Snow White and the Seven Dwarfs (book)

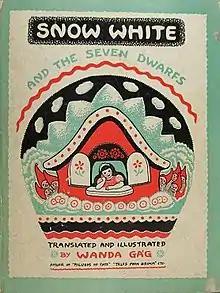

Snow White and the Seven Dwarfs is a 1938 picture book written and illustrated by Wanda Gág and published by Coward-McCann. "Snow White and the Seven Dwarfs" was a Caldecott Medal Honor Book in 1939. The book is a twist on the classic tale of Snow White by the Brothers Grimm. Since then it has been republished several times, including in 1999, 2004, and 2013.